Allan Søgaard Larsen

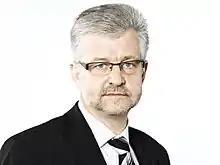
Allan Larsen

Allan Søgaard Larsen (born January 29, 1956, Strandby, Denmark) is the former CEO of Falck A/S and by extension Falck USA, a position he held until the end of 2016. He is regarded as one of the most wealthy executives in Denmark. Under Larsen's leadership, Falck evolved from a Nordic rescue group into the world's largest private Emergency Medical Services and Industrial Firefighting organization. He is also known for co-founding the LøkkeFonden, a charitable fund and associated Educational Academy designed to assist at-risk boys.